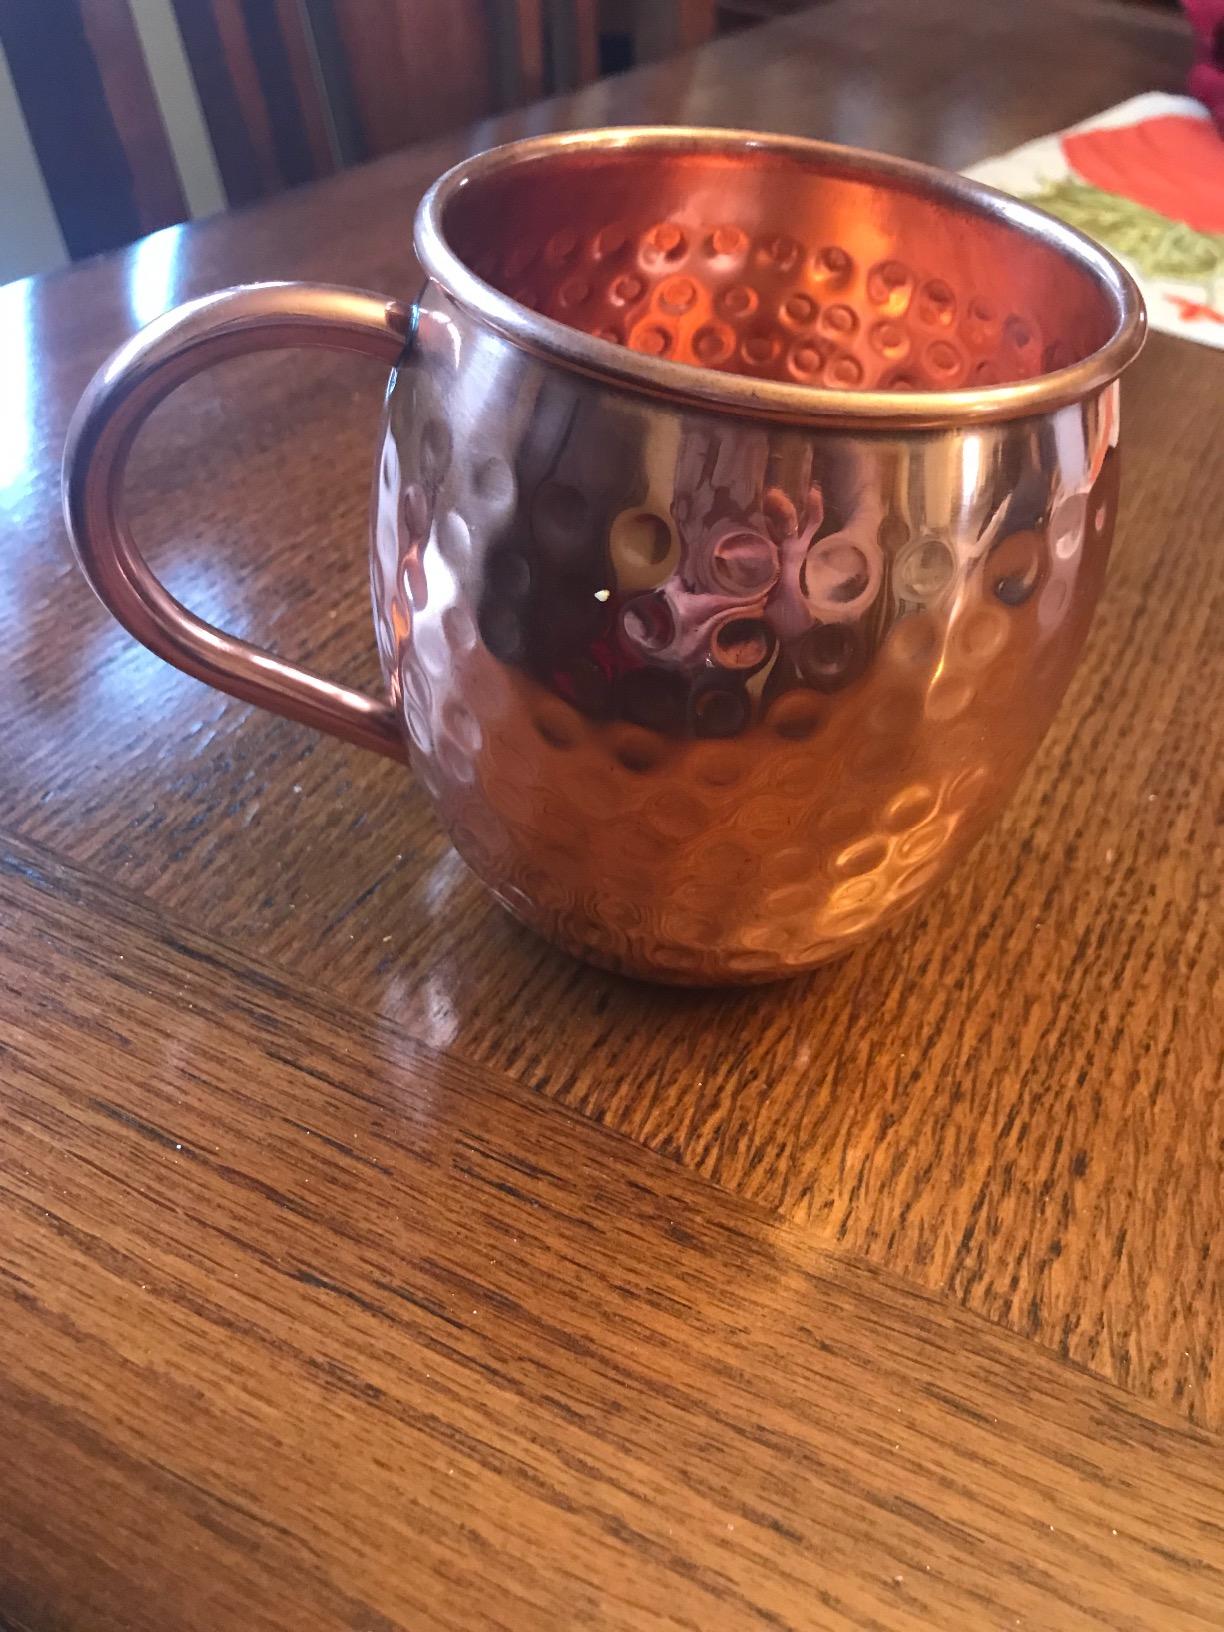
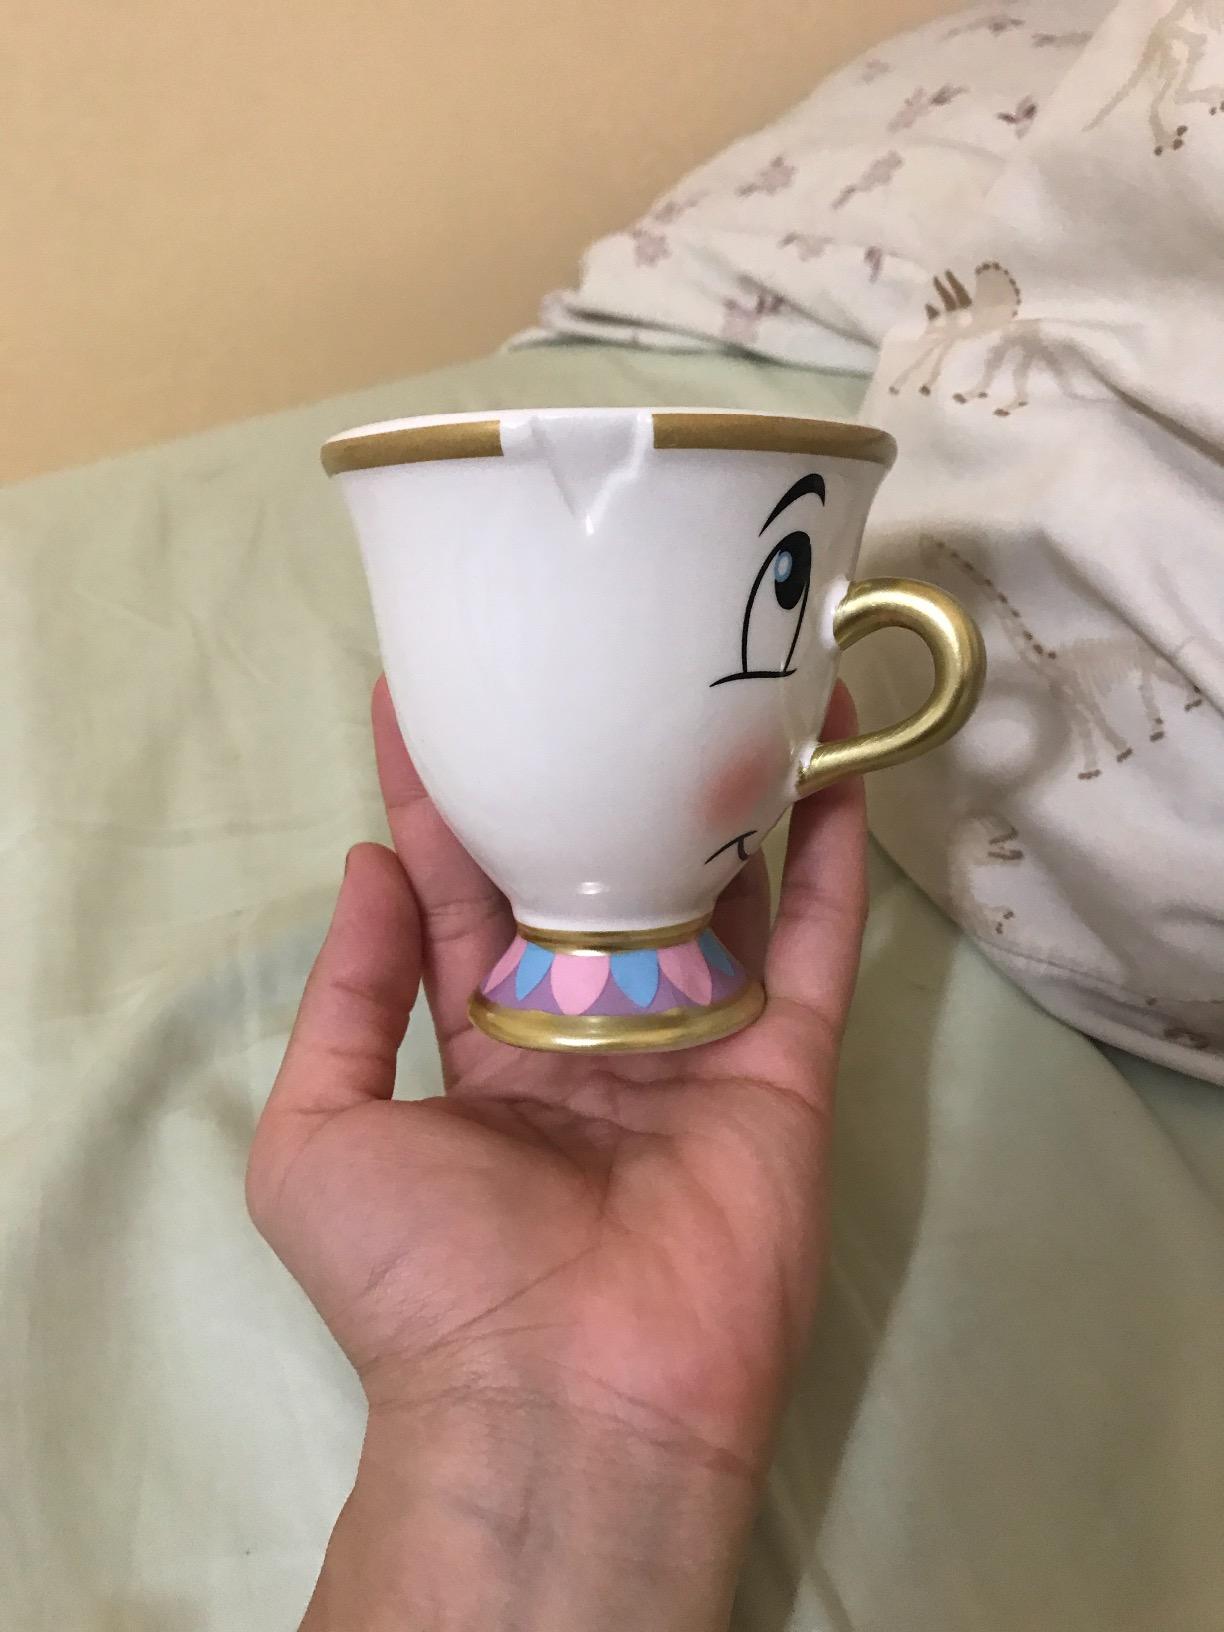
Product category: items_mug
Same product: no